The Pra della Valle in Padua

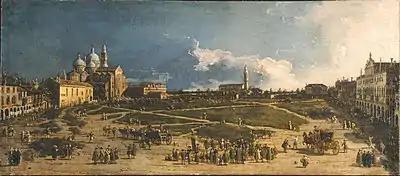
"The Pra della Valle in Padua" (1741–1746) by Canaletto

The Pra della Valle in Padua is an oil-on-canvas painting executed ca. 1741–1746 by the Italian artist Canaletto. It presents an expansive view of the Prato della Valle in Padua. It entered the collection of the Milanese nobleman Gian Giacomo Poldi Pezzoli and from there it passed its present owner, the Museo Poldi Pezzoli in Milan.